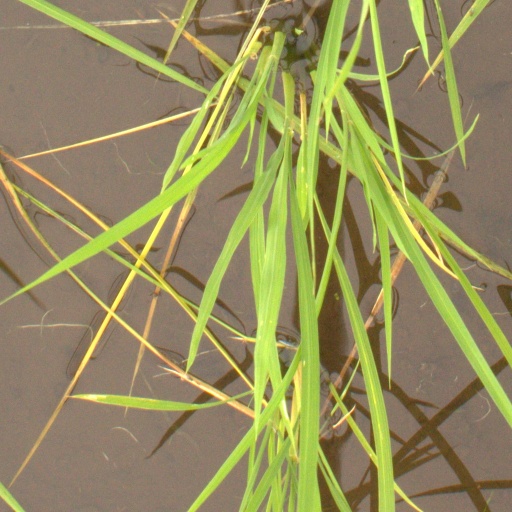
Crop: rice